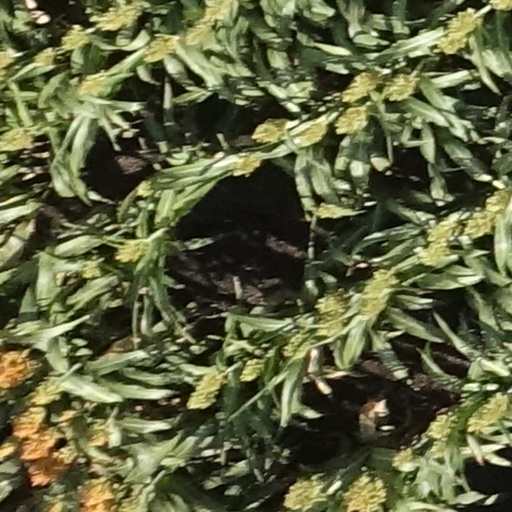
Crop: sorghum